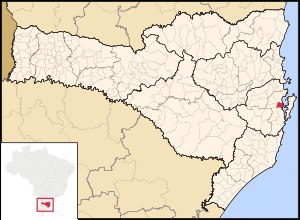
Sao Jose
Sao Joses placering i Santa Catarina i Brasilien
São José er en by og en kommune i den sydlige delstat Santa Catarina i Brasilien. Blandt indbyggerne kaldes kommunen josefense.